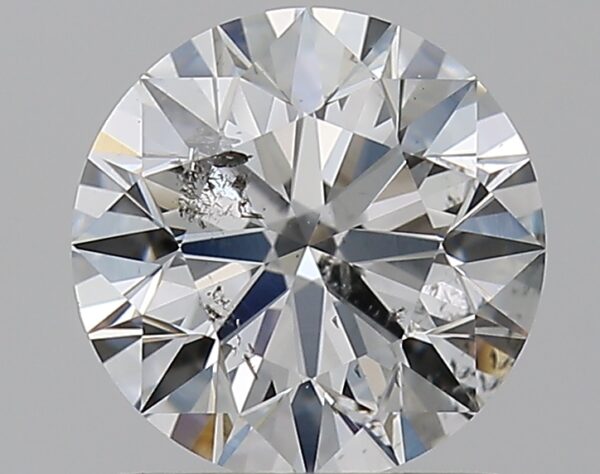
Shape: round
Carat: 1.01
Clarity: SI2
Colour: G
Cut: EX
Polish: EX
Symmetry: EX
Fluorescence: N
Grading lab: GIA
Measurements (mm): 6.39 x 6.41 x 3.99